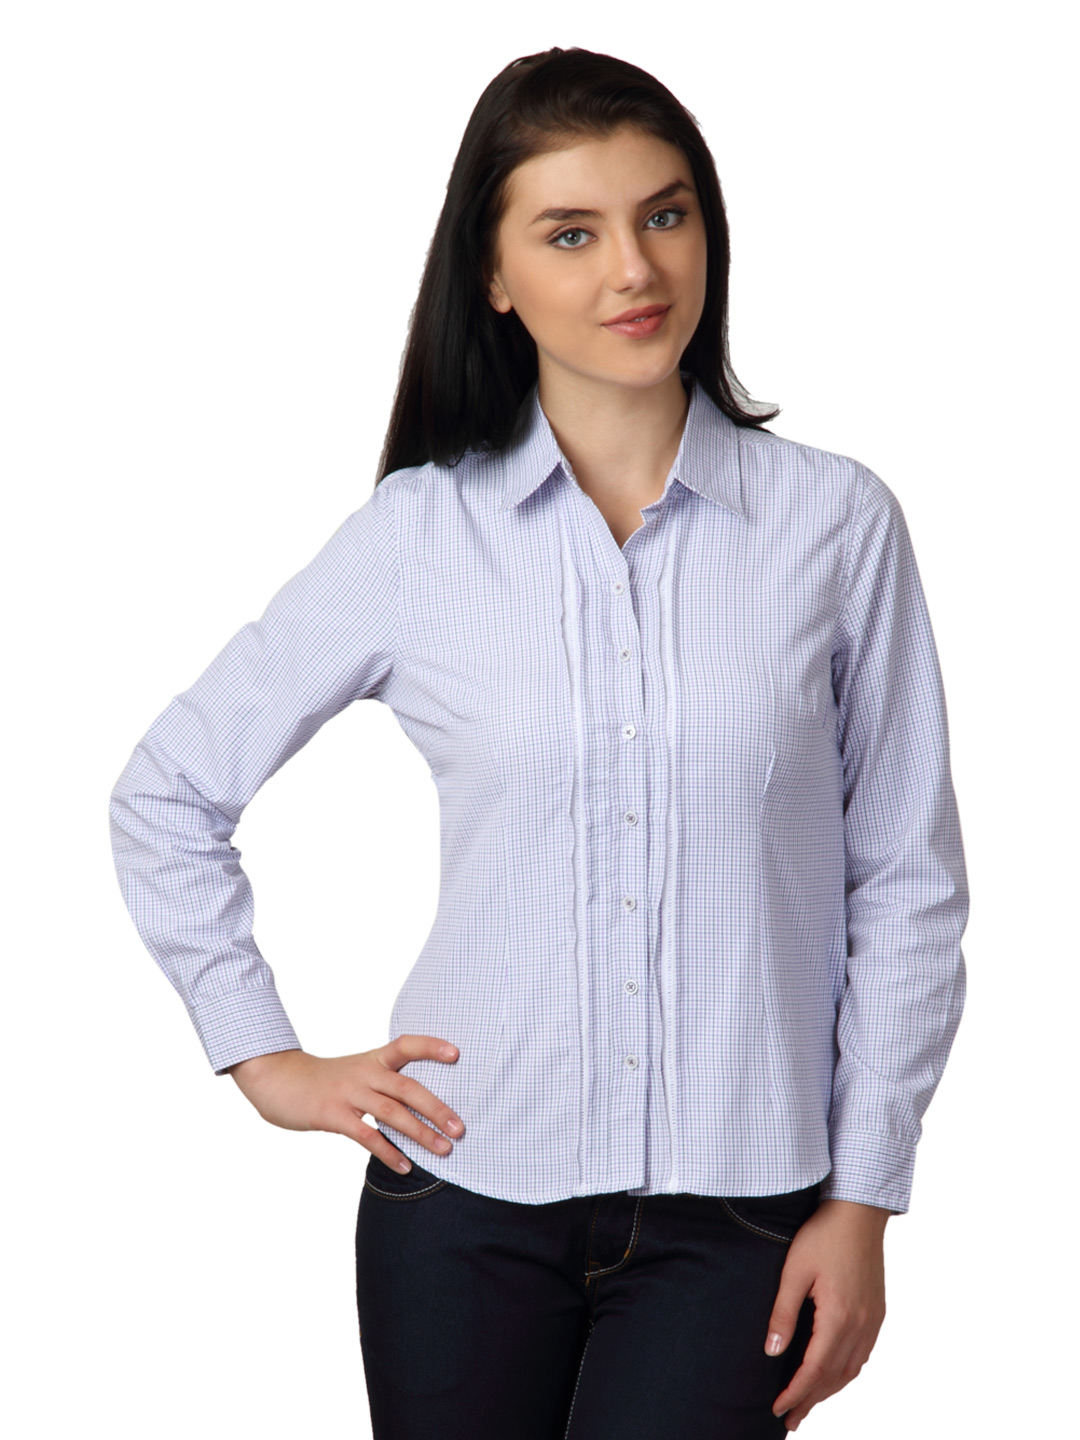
Scullers For Her White Check Shirt
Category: Apparel / Topwear / Shirts
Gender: Women
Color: White
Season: Summer 2012
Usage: Formal